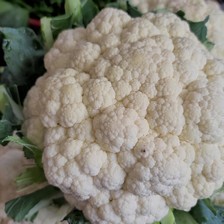
Label: others